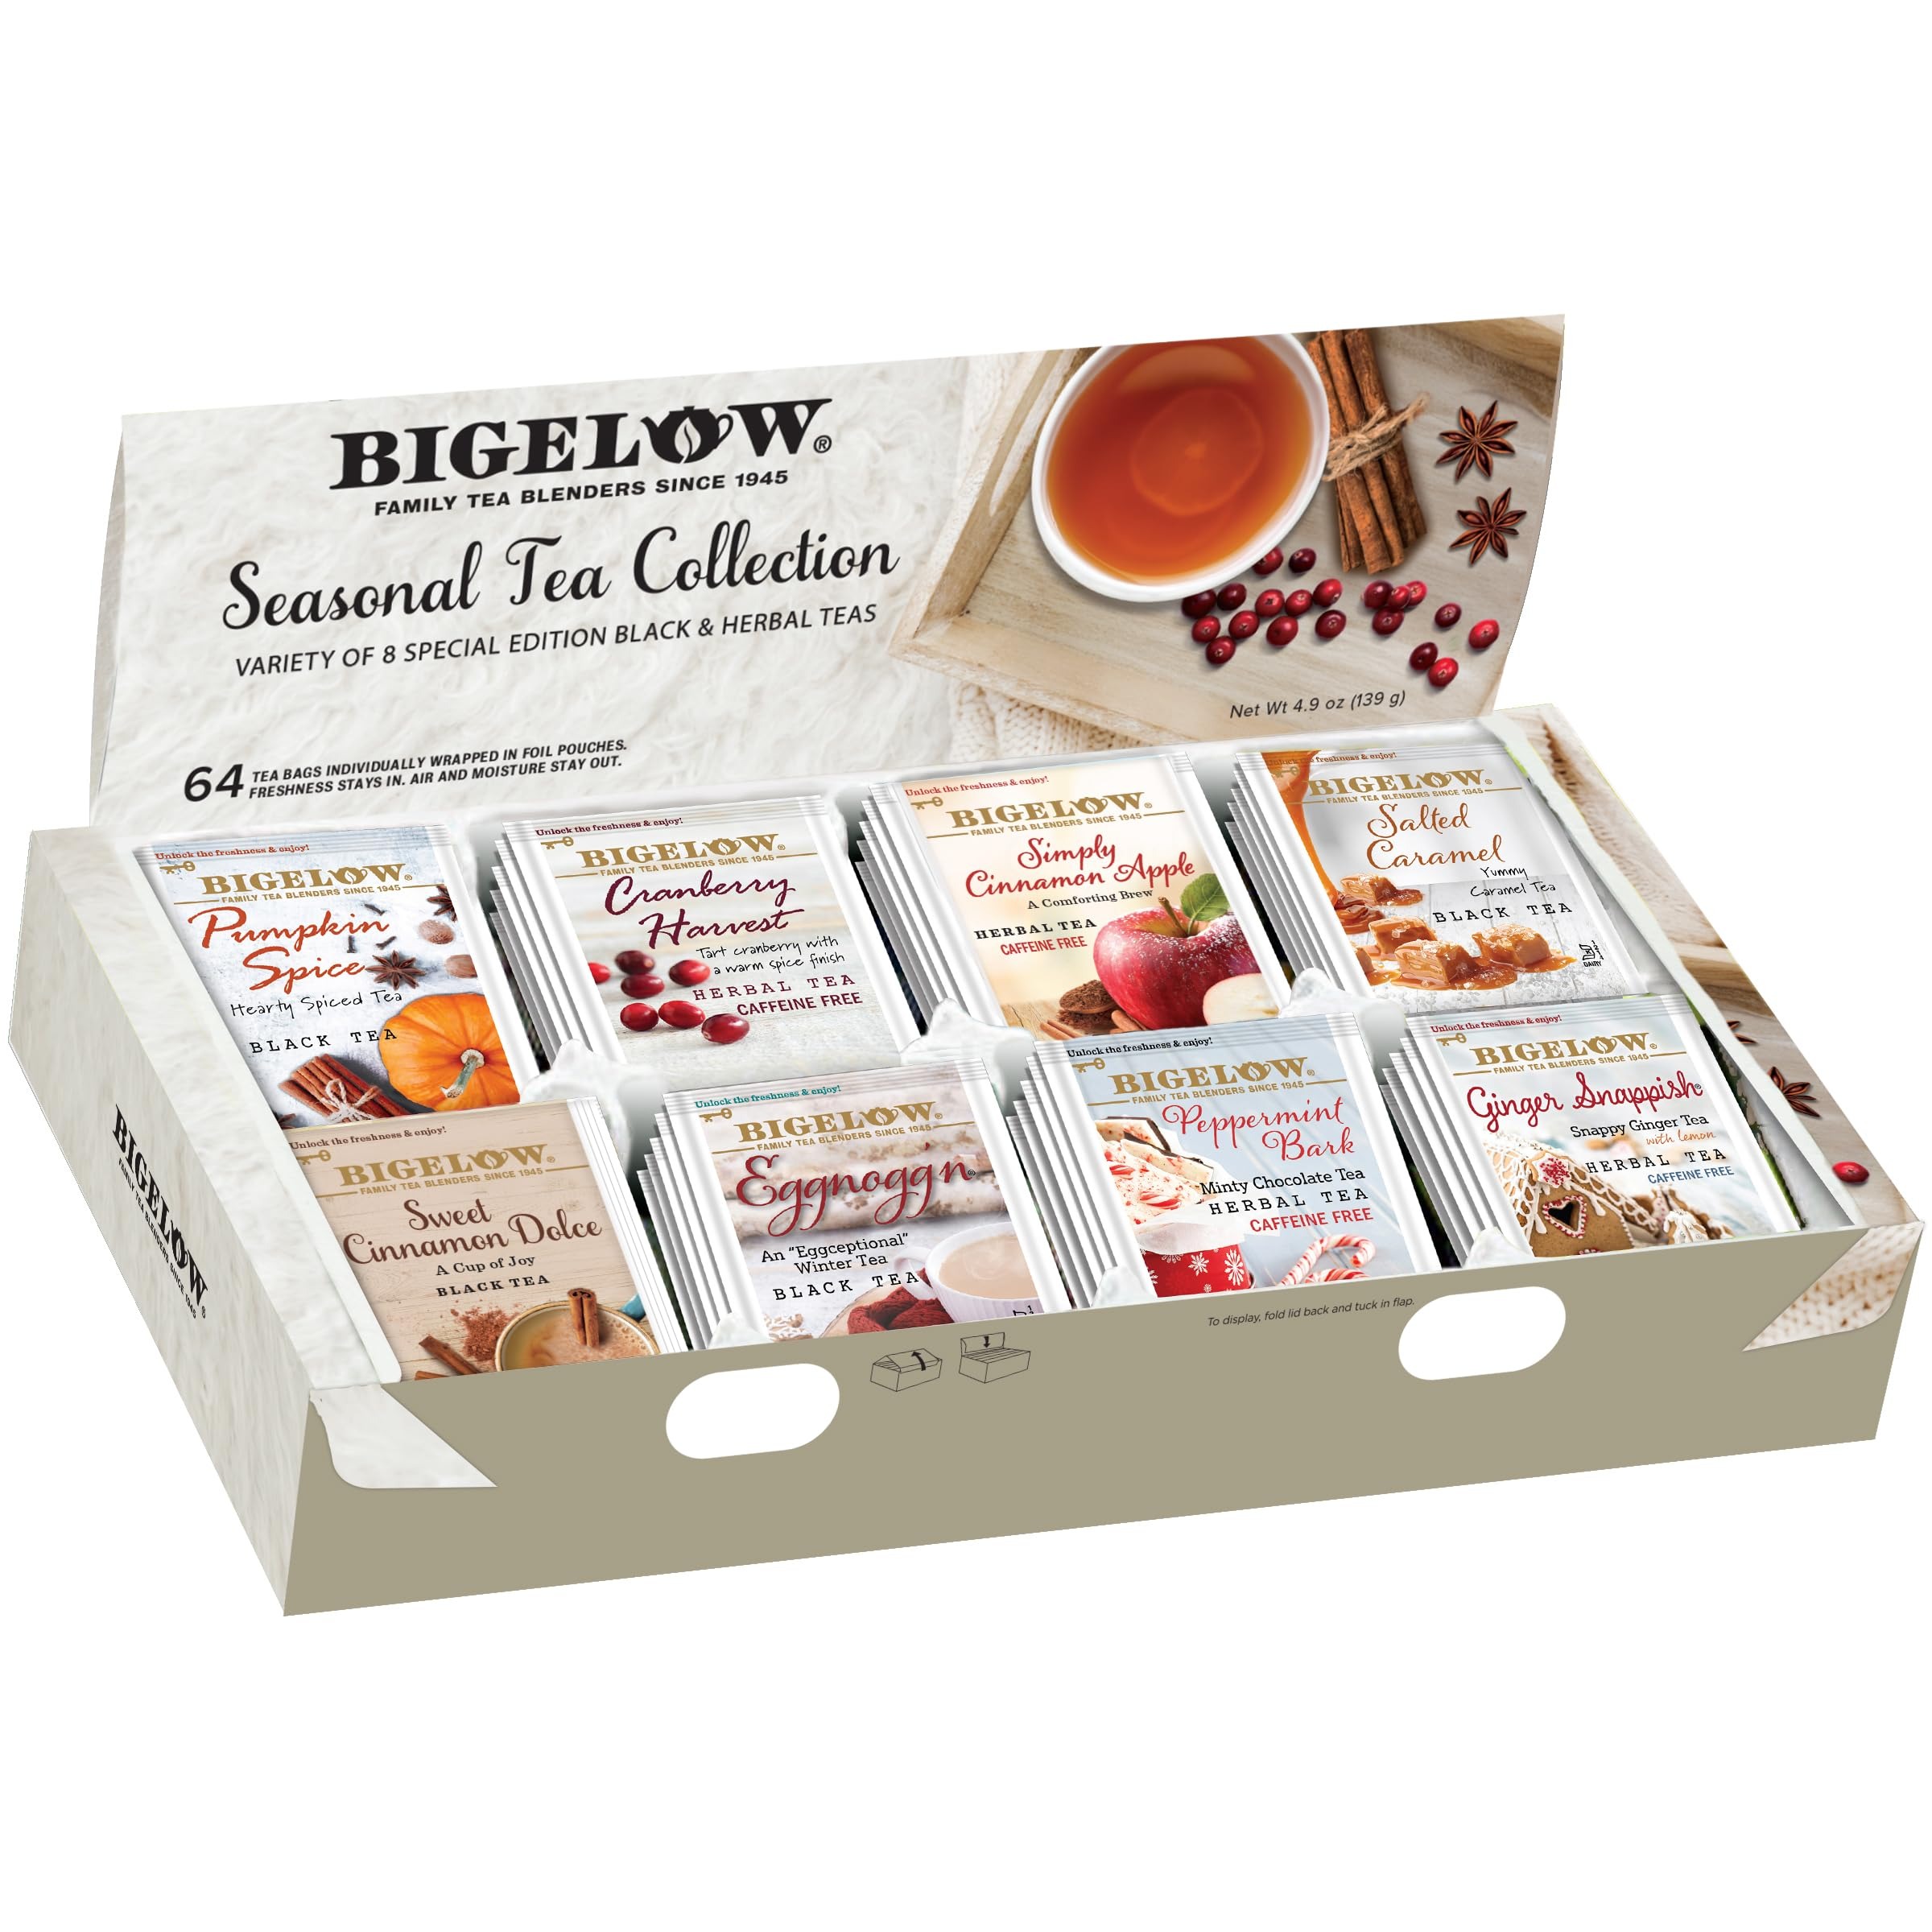
Item Name: Bigelow Tea Seasonal Tea Collection, Caffeinated and Caffeine Free Variety Pack Gift Sampler, Holiday Gift Set, 64 Count Box (Pack of 1), 64 Tea Bags Total
Bullet Point 1: Seasonal Tea Collection: 64 Bigelow tea bags that include 8 caffeinated tea bags each of Pumpkin Spice, Salted Caramel, Hot Cinnamon, Eggnogg’n, and Caramel Apple and 8 decaffeinated tea bags each of Cranberry Harvest, Peppermint Bark and Ginger Snappish for a tea gift set that makes for the perfect holiday gift
Bullet Point 2: Tea Bags Individually Wrapped: Bigelow tea bags are gluten-free, calorie-free, Kosher Certified and always come individually wrapped in foil pouches for peak flavor, freshness and aroma in a drink you can enjoy everywhere you go
Bullet Point 3: Try A Variety Of Bigelow Tea Bags: There's a tea for morning, noon, and night time relaxation; try Earl Grey Tea, Perfectly Mint Tea, Green Tea, decaffeinated teas, organic teas and a variety of herbal tea bags enjoyed as hot tea or iced tea
Bullet Point 4: Blended and Packaged in the USA: In 1945, Ruth Campbell Bigelow created our first caffeine tea, Constant Comment, a strong, flavorful black tea blended with aromatic orange peel and sweet warming spices; Bigelow is still 100% Family Owned today
Bullet Point 5: Uncompromised Quality: Since 1945, Bigelow Tea has been a leader in premium tea and proud to be a Certified B Corporation, meeting the highest standards of social and environmental impact
Value: 64.0
Unit: Count

Price: 25.335